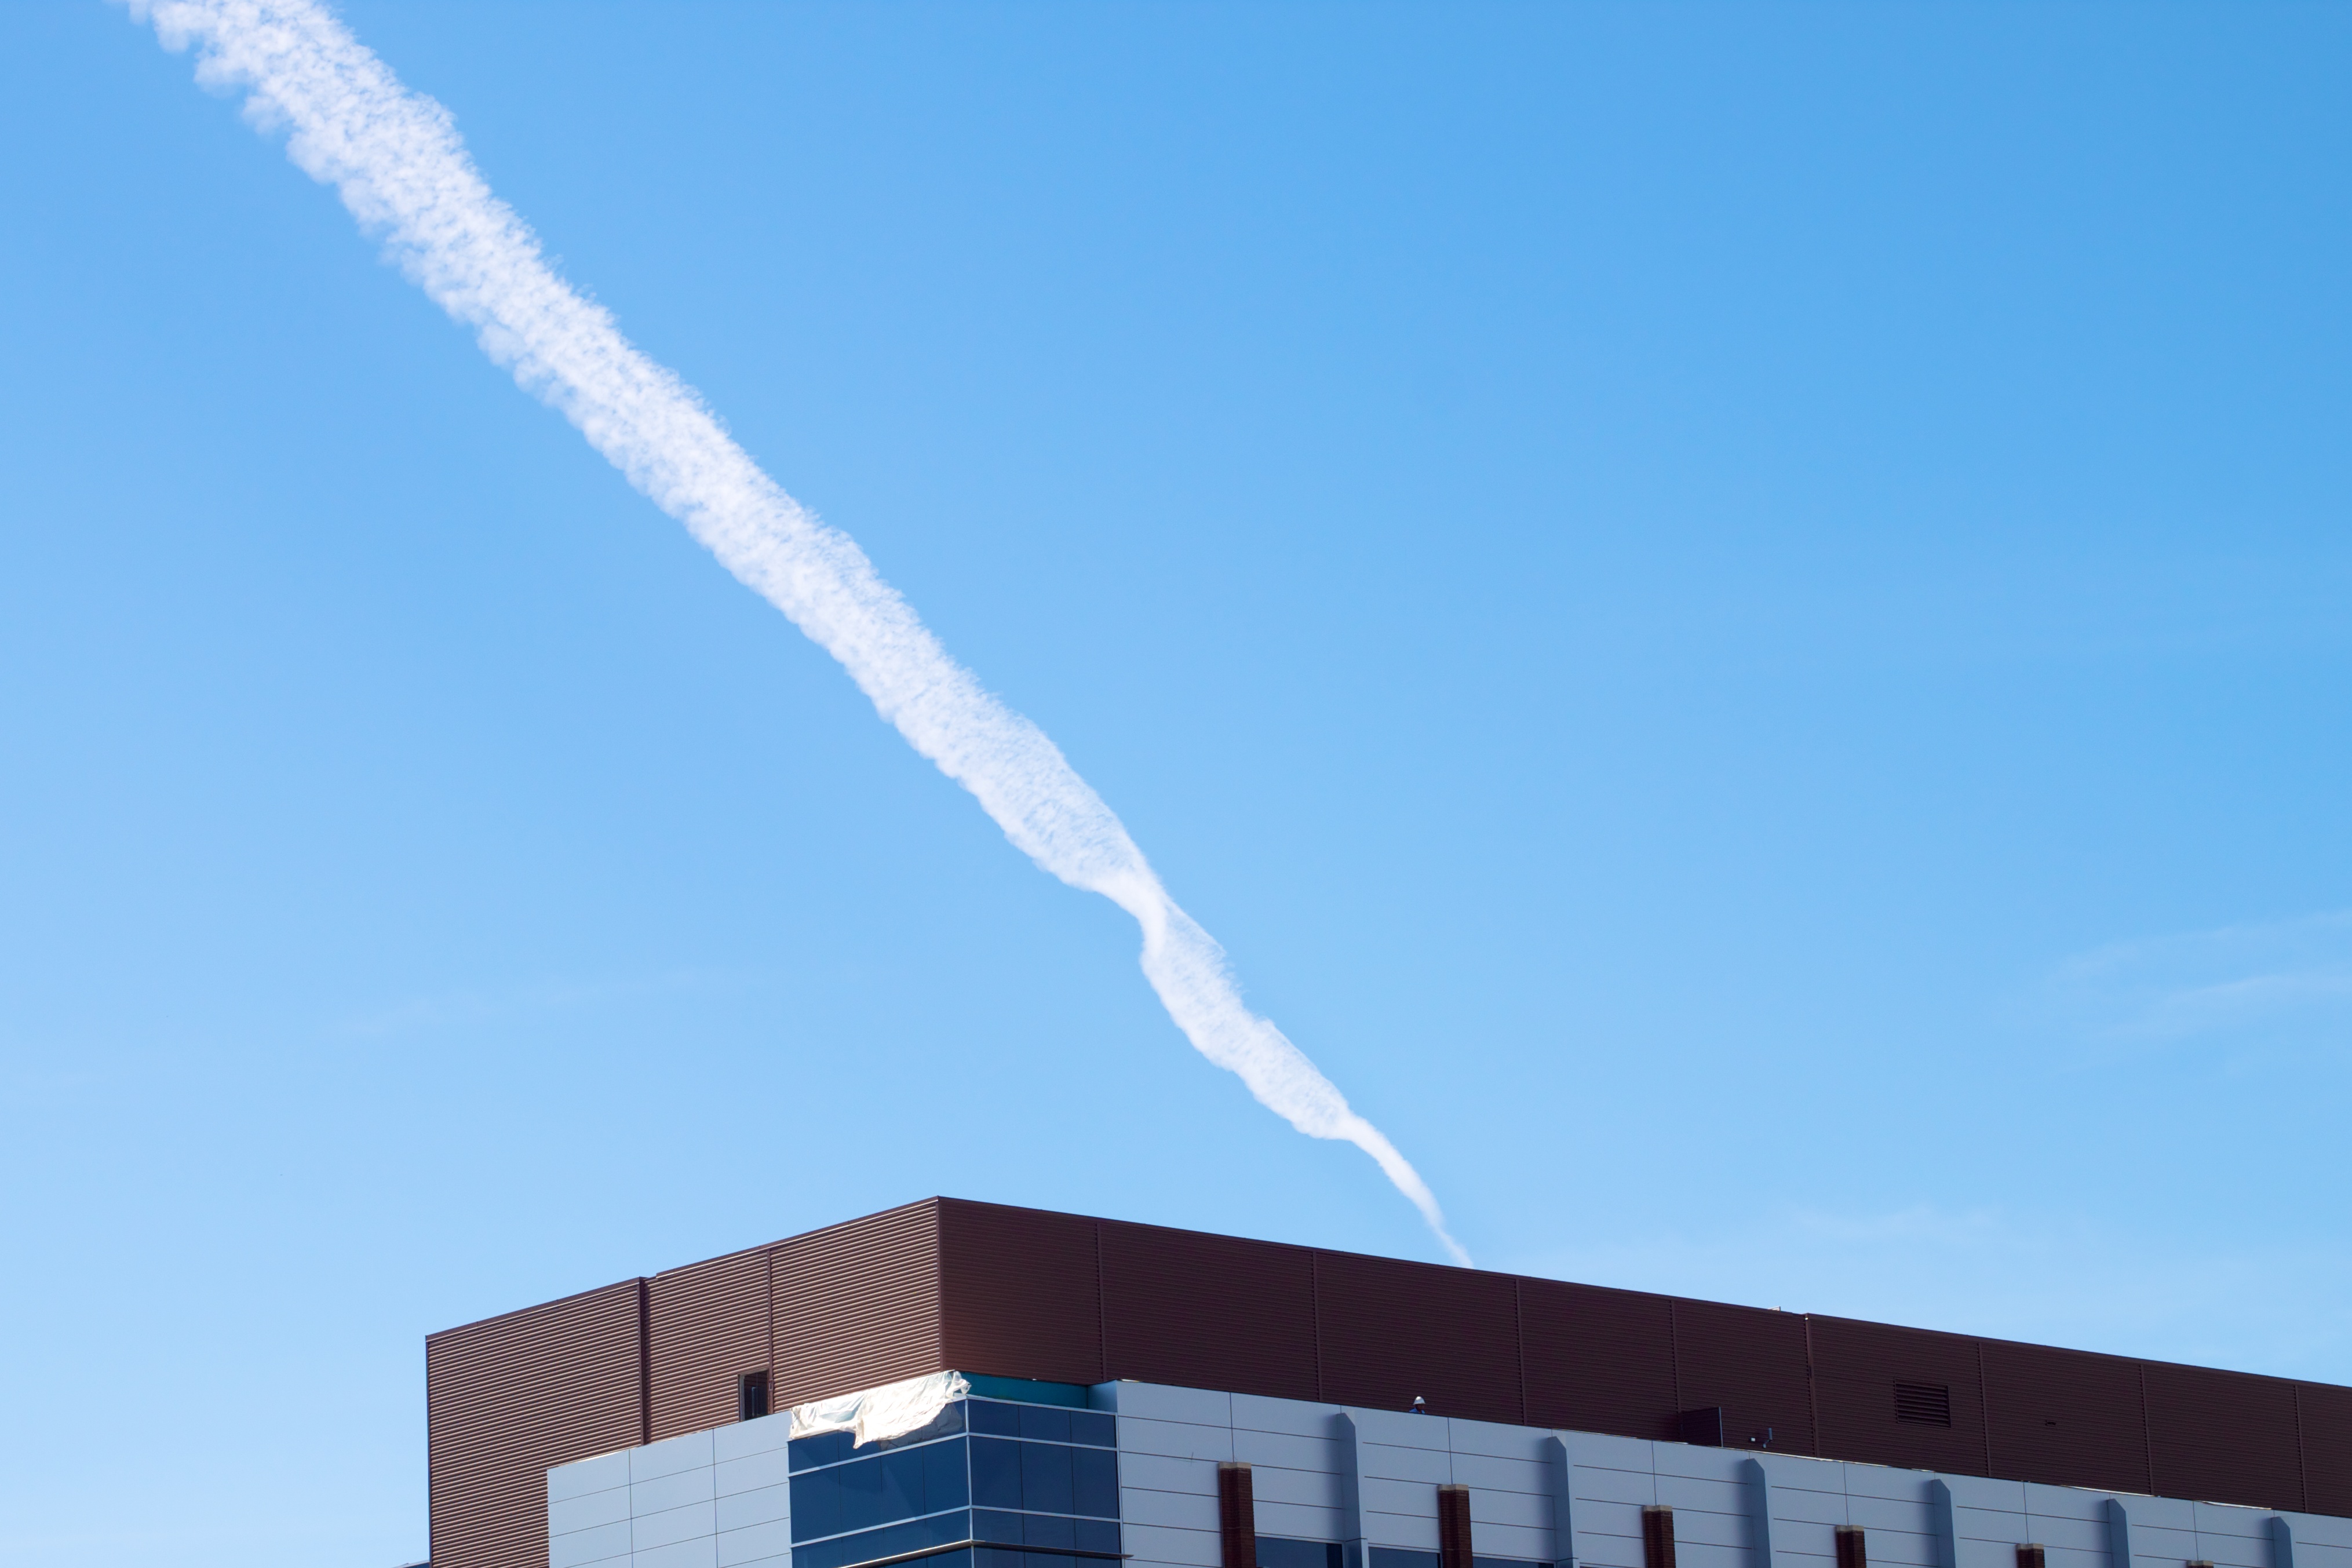
sky, blue, energy, atmosphere of earth, outdoor structure